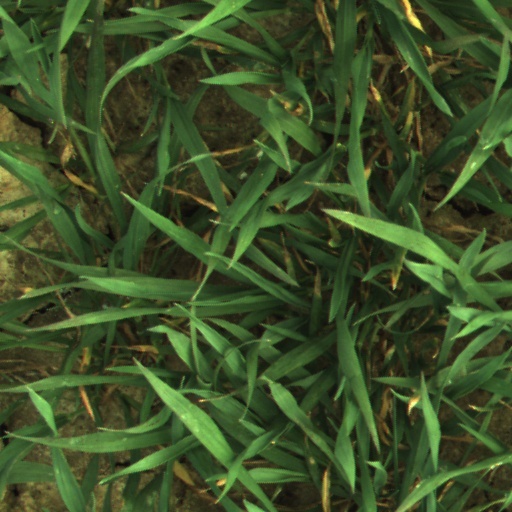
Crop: wheat